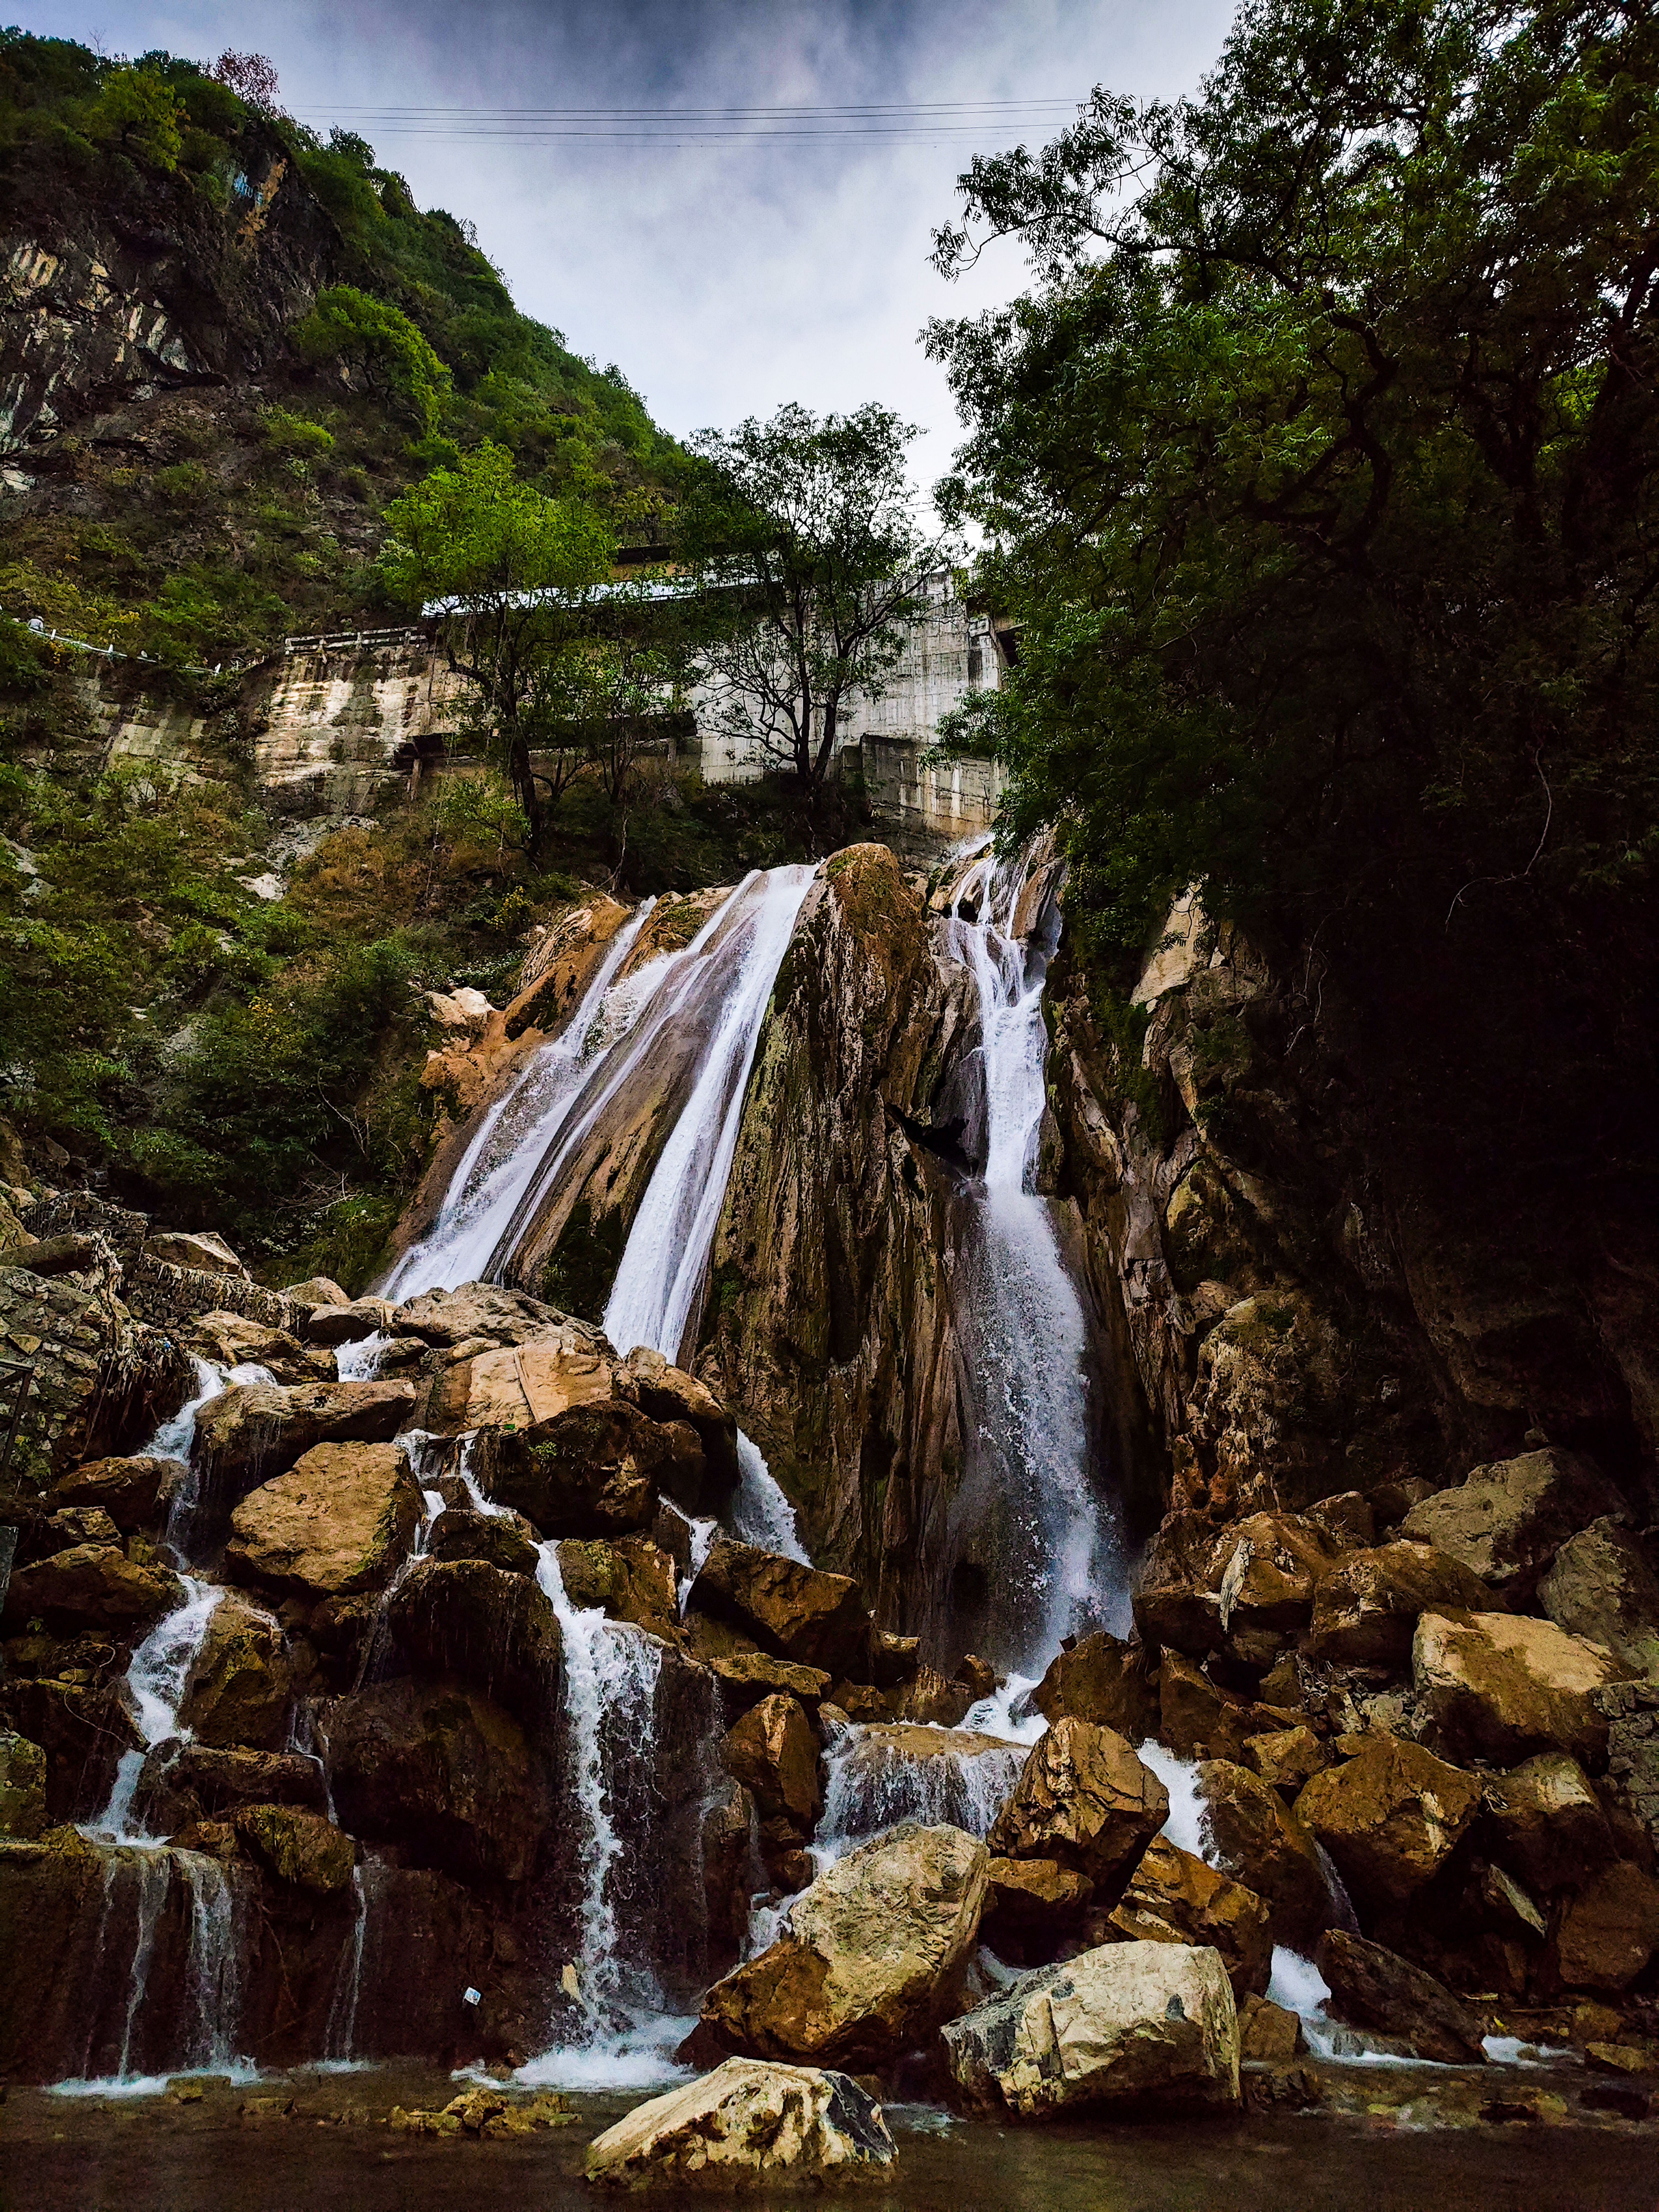
nature, water, cloud, sky, natural landscape, fluvial landforms of streams, waterfall, plant, body of water, mountain, tree, watercourse, chute, landscape, spring, forest, grass, riparian zone, formation, mountain river, water feature, stream, creek, arroyo, rapid, bedrock, jungle, nature reserve, rock, valley, rainforest, tropical and subtropical coniferous forests, valdivian temperate rain forest, riparian forest, temperate broadleaf and mixed forest, stream bed, wildlife, mineral spring, old growth forest, reflection, autumn, ravine, tributary, moss, river